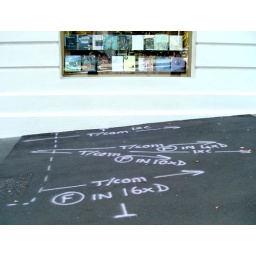
this poem escaped from a book in Roger Parson's bookshop window